William M. Croll

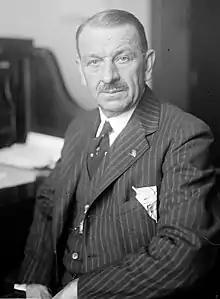
Croll in 1923

William Martin Croll (April 9, 1866 – October 21, 1929) was a Democratic member of the U.S. House of Representatives from Pennsylvania.